Capuchin Soup Kitchen

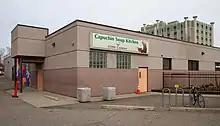
Capuchin Soup Kitchen's Conner Street location

The Capuchin Soup Kitchen (CSK) is a religiously affiliated soup kitchen and non-profit organization located in Detroit, Michigan. It was founded by the Capuchin friars to provide food for the poor during the Great Depression and is sponsored by the Capuchin Franciscan Province of St. Joseph. While it was initially established as a soup kitchen, CSK now includes a food and clothing bank, a drug rehabilitation program, and an after school and summer youth program. Through its various ministries CSK serves approximately 560,000 individuals each year.